Identity Crisis (DC Comics)

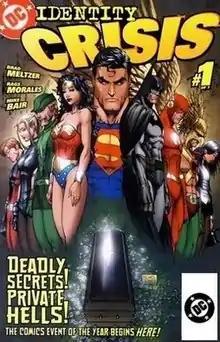
Cover to "Identity Crisis" #1 (August 2004), art by Michael Turner.

Identity Crisis is a seven-issue comic book limited series published by DC Comics from June to December in 2004. It was created by writer Brad Meltzer and the artistic team of penciler Rags Morales and inker Michael Bair.